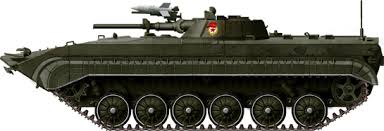
Label: BMP-1